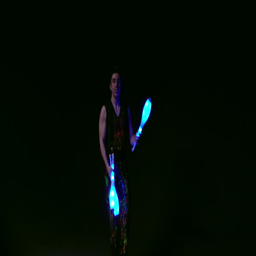
juggling in the whole dark